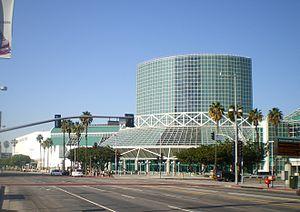
L’Electronic Entertainment Expo 2018, communément appelé E3 2018, est la 24ᵉ édition d'un salon consacré exclusivement aux jeux vidéo organisé par l'Entertainment Software Association. L'événement se déroule au Los Angeles Convention Center à Los Angeles, du 12 au 14 juin 2018. Le 15 mai 2018, une erreur de Walmart dévoile trois semaines avant l'ouverture du salon certains des jeux censés être révélés pour la première fois lors de l'E3 2018.
L’Electronic Entertainment Expo 2020, ou E3 2020, devait être la 26ᵉ édition d'un salon consacré exclusivement aux jeux vidéo organisé par l'Entertainment Software Association. L'évènement aurait dû se dérouler au Los Angeles Convention Center à Los Angeles, du 9 au 11 juin 2020. Il est annulé le 11 mars 2020 en raison de l'inquiétude croissante suscitée par la pandémie de Covid-19, mais l'ESA annonce qu'elle examine néanmoins d'autres possibilités d'organiser un évènement en ligne afin de pouvoir exposer les différentes annonces et nouveautés de l'industrie en juin 2020.
Le Los Angeles Convention Center est un centre de convention situé à côté du Staples Center dans le centre-ville de Los Angeles dans l'État de Californie. Avec un total de 67 000 m² d'exposition, 13 500 m² d'espace et 64 salles de réunion, le centre de convention de Los Angeles fournit une surface accessible pour n'importe quel événement.